Lucius Wimbush

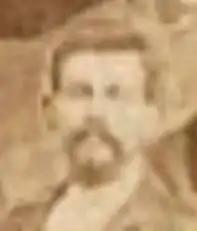
Lucius Wimbush

Lucius Wimbush (c. 1839 1872) was a state legislator, businessman, and public official. After being freed from slavery, he became a state senator during the Reconstruction Era in South Carolina. Wimbush was elected from Chester County and was secretary of the Chester Union League. He is buried in Randolph Cemetery where eight other Reconstruction era legislators were also interred.